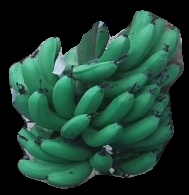
Variety: pachbale
Grade: grade3